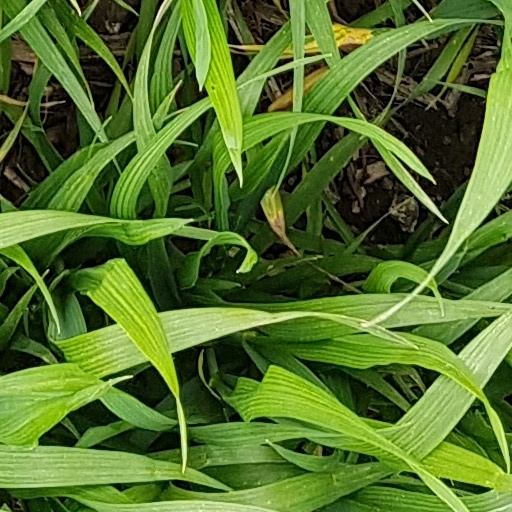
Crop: wheat